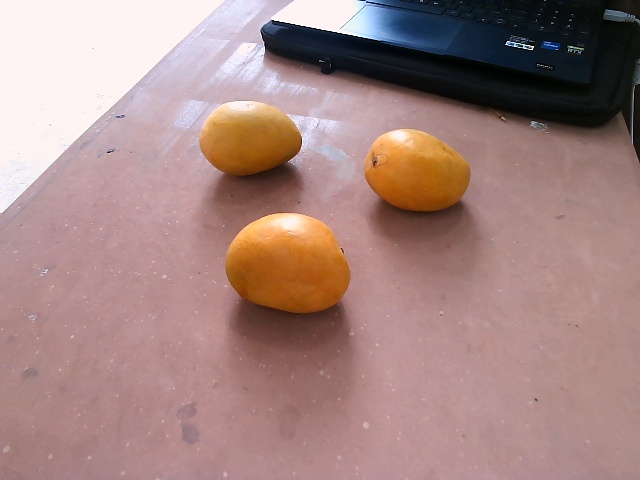
Label: Ripe_Mango